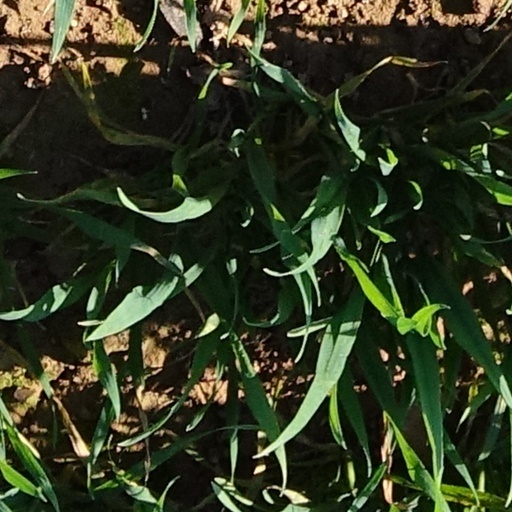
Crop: wheat